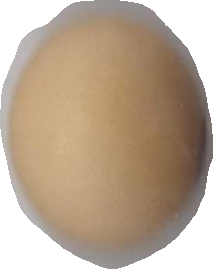
Variety: Anjasmoro